Jordana (producer)

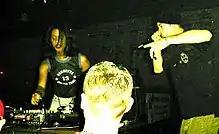
Jordana at Technorganic Records showcase party with MC Collaborator

Jordana LeSesne, formerly known as 1.8.7, is an American musician, producer and DJ from Pittsburgh, Pennsylvania. She now produces and performs as Jordana. She became known in the mid-1990s as a drum and bass producer. Vibe magazine called her "one of the most respected Drum ‘n' Bass producers in the US." In 2015, she was named as one of "20 women who shaped the history of dance music" by Mixmag. She is transgender and came out in 1998.